8kids

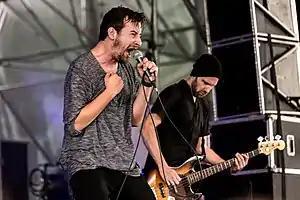
8kids performing at With Full Force, 2018

8kids is a German post-hardcore band based in Darmstadt, Hesse, formed in 2013.